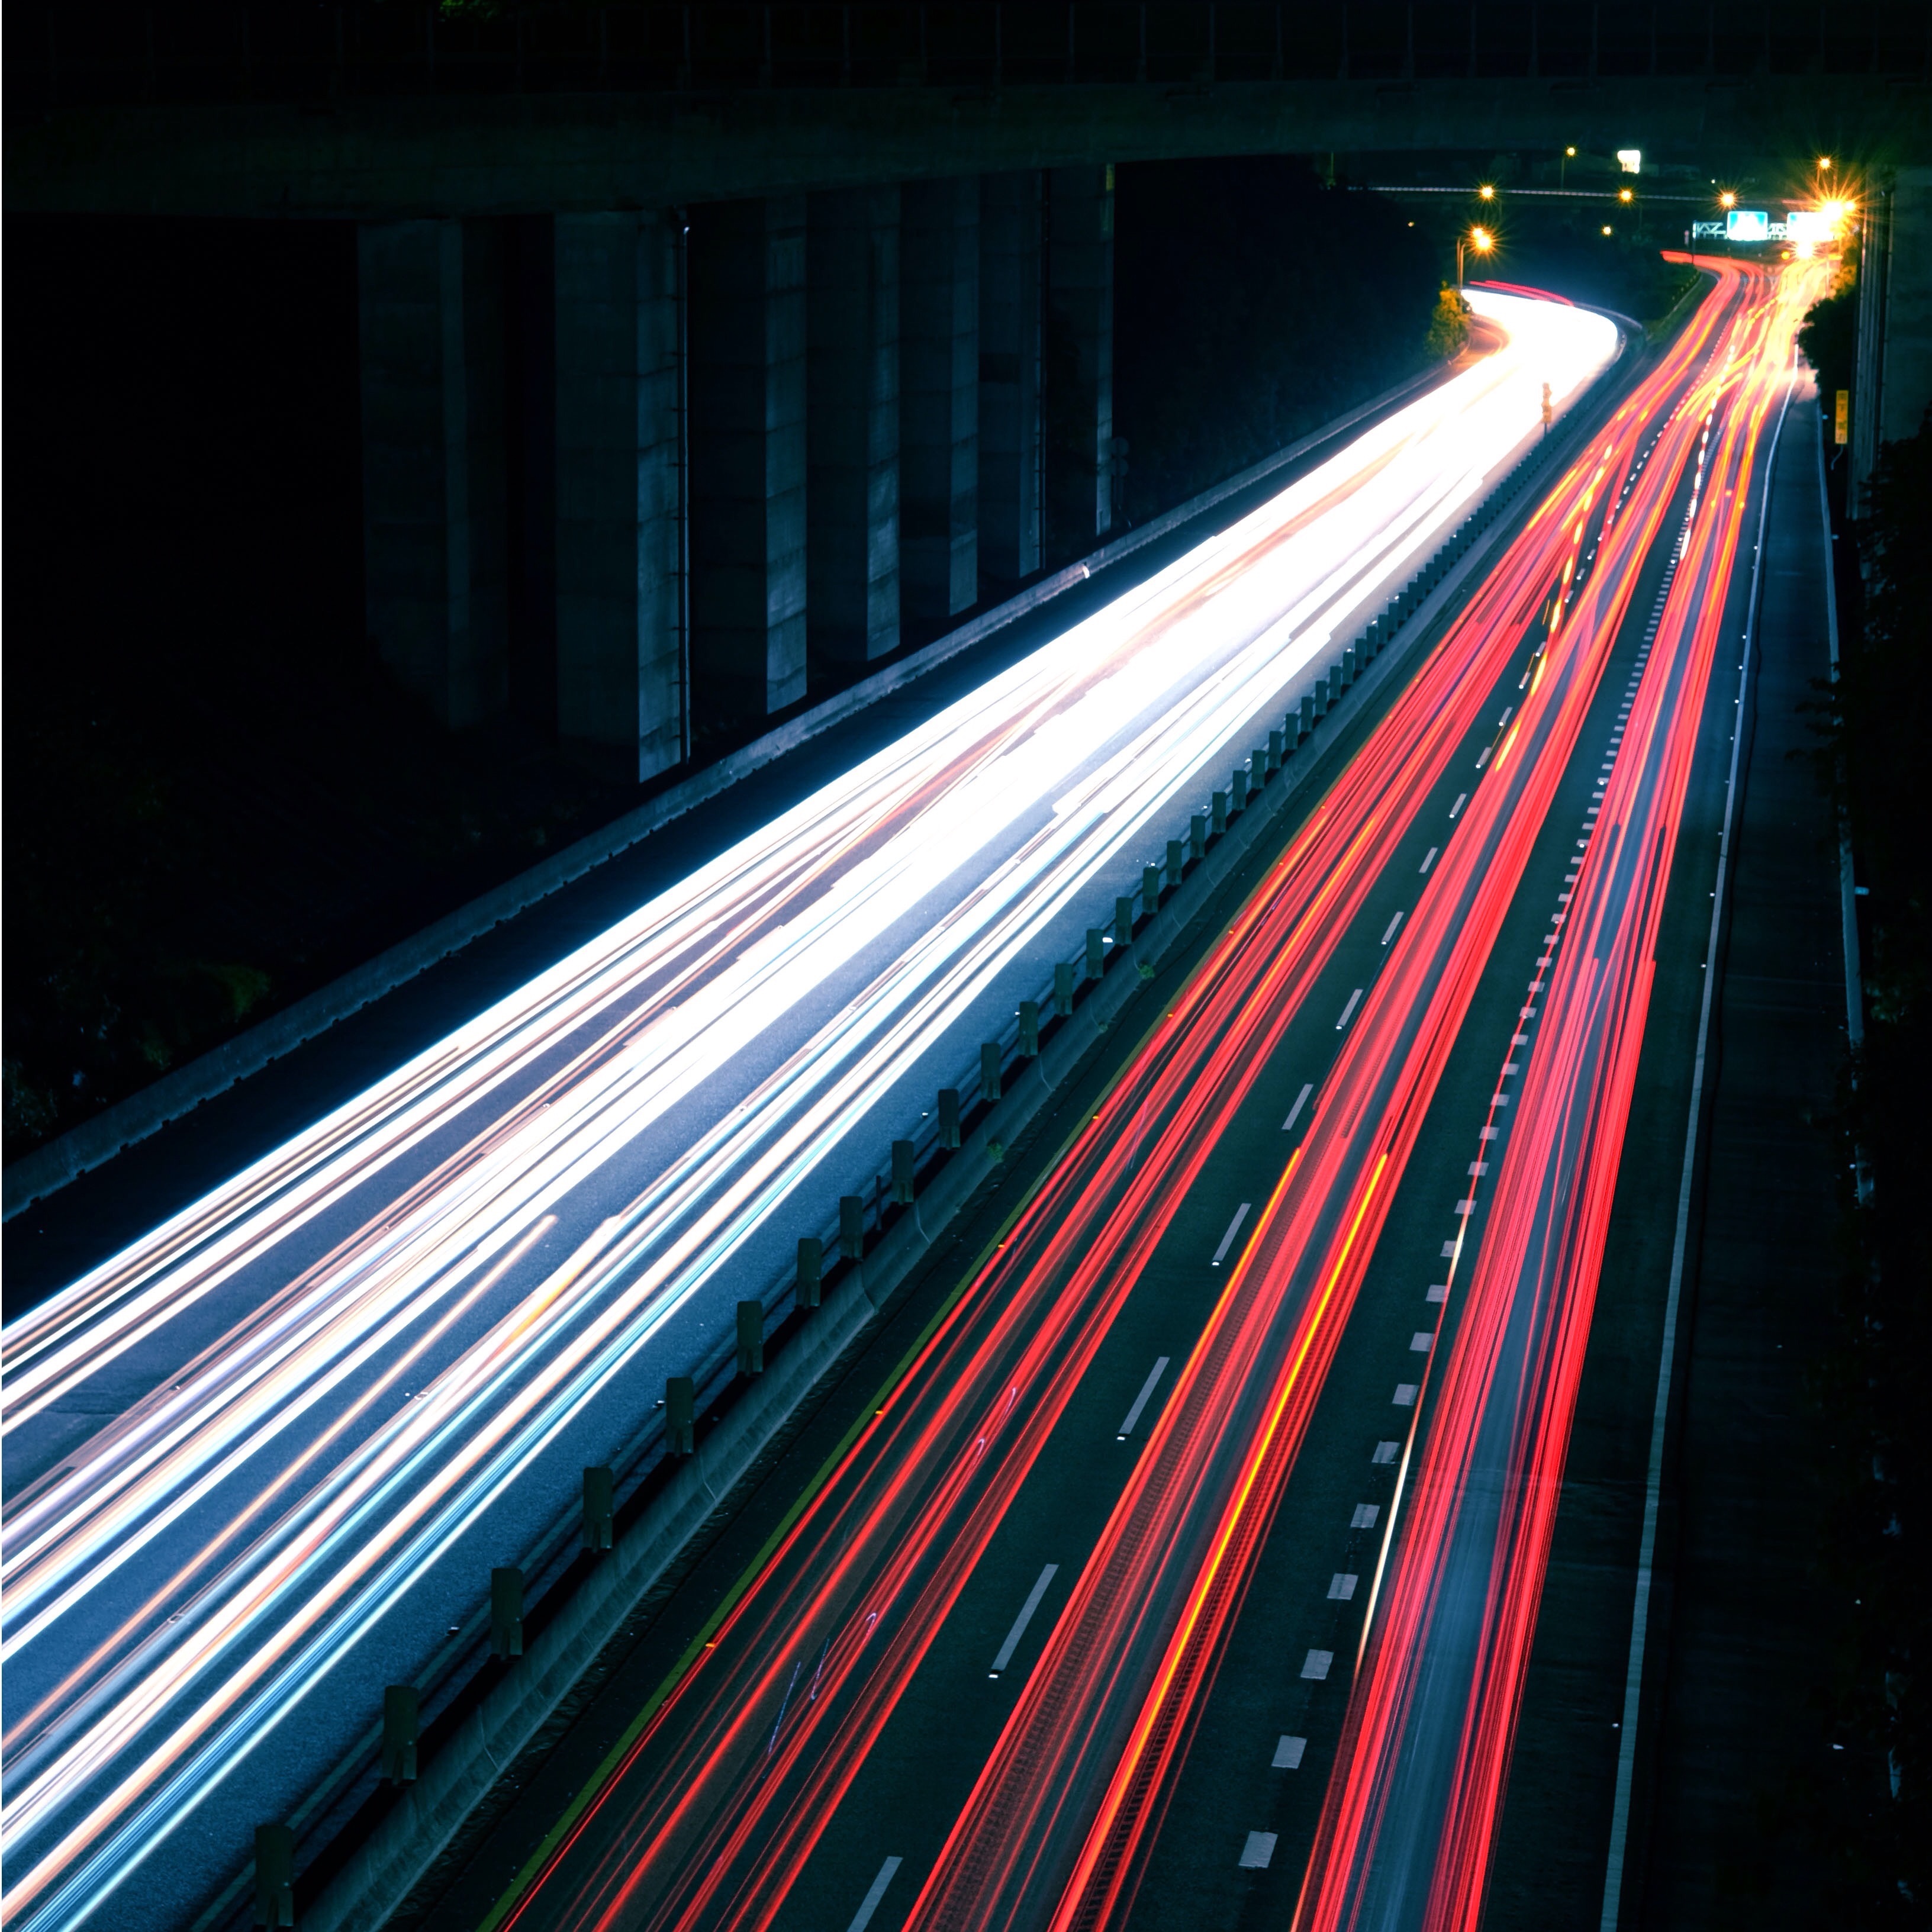
light, night, highway, transport, line, darkness, blue, lane, public transport, infrastructure, shape